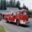
Label: truck